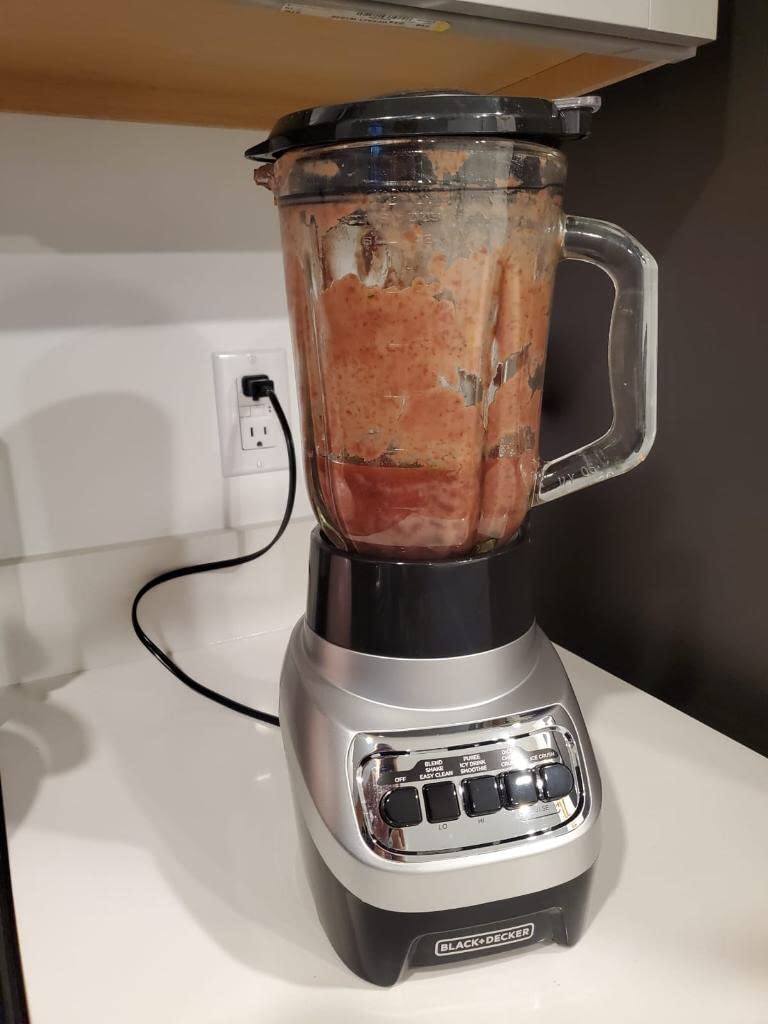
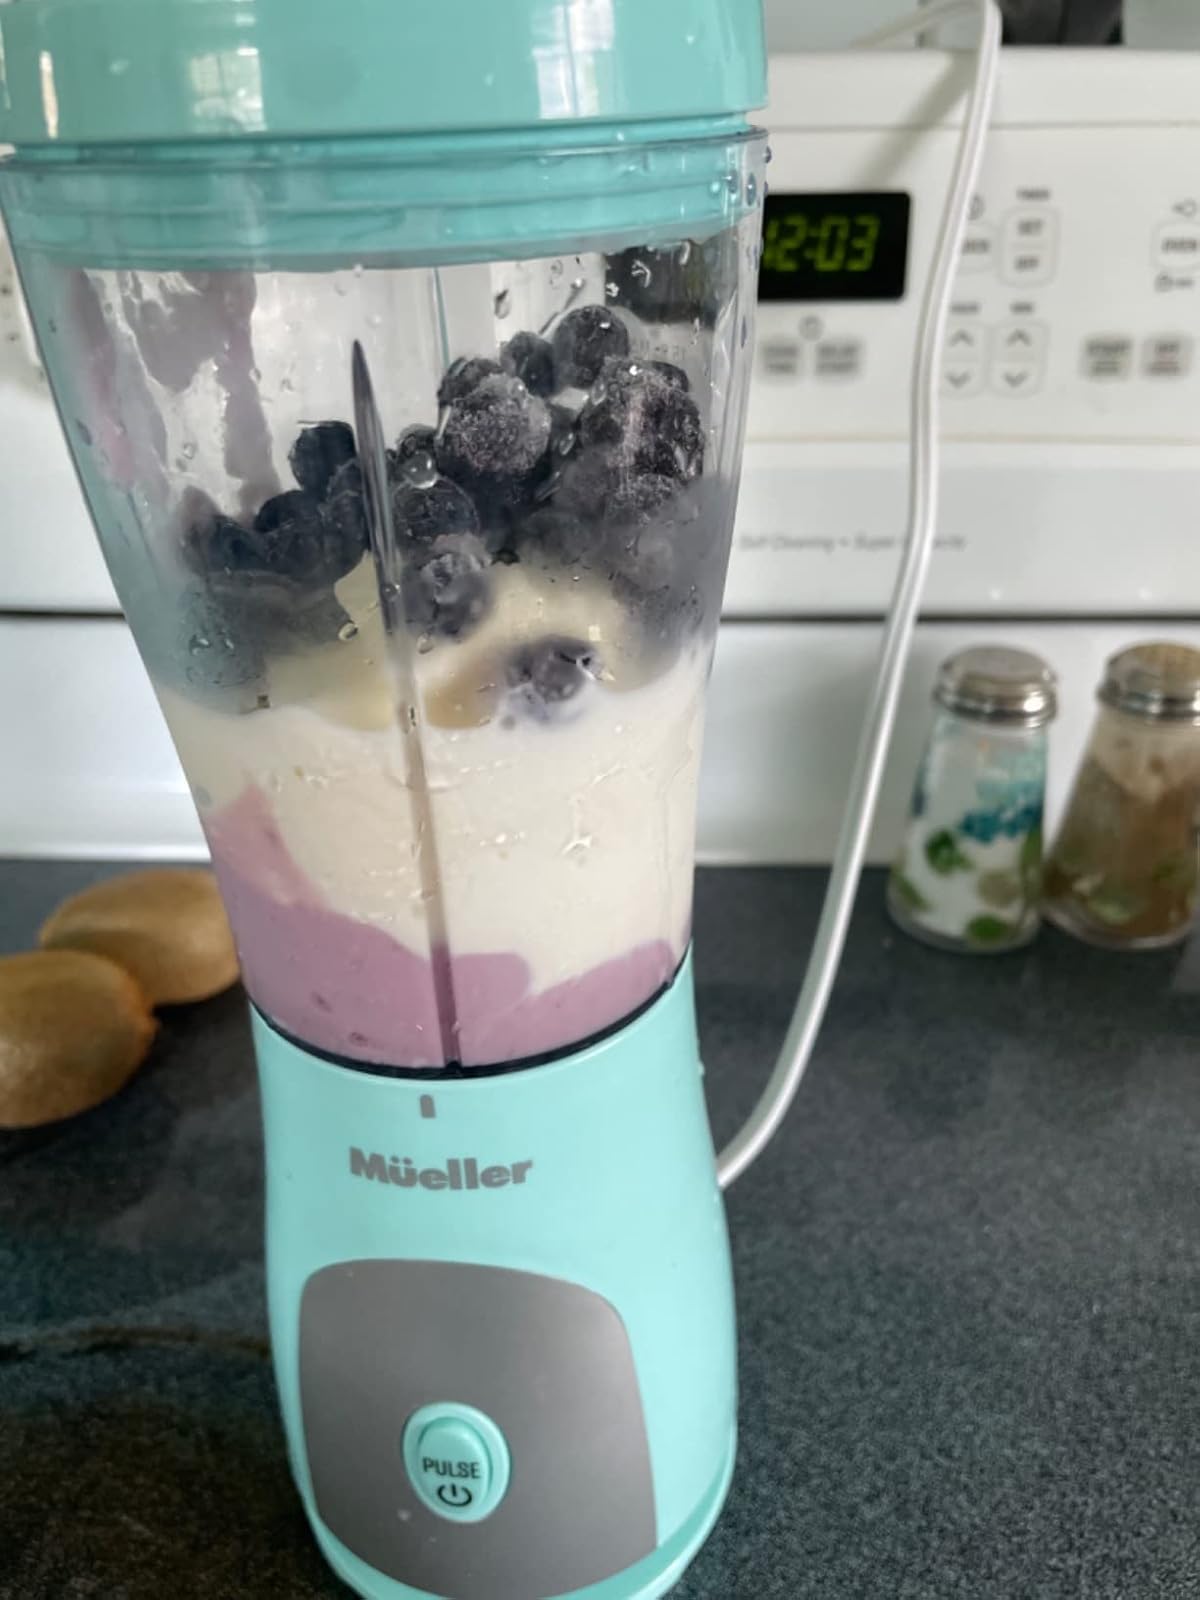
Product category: items_blender
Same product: no